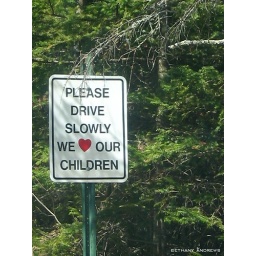
sign by the road in camden, maine